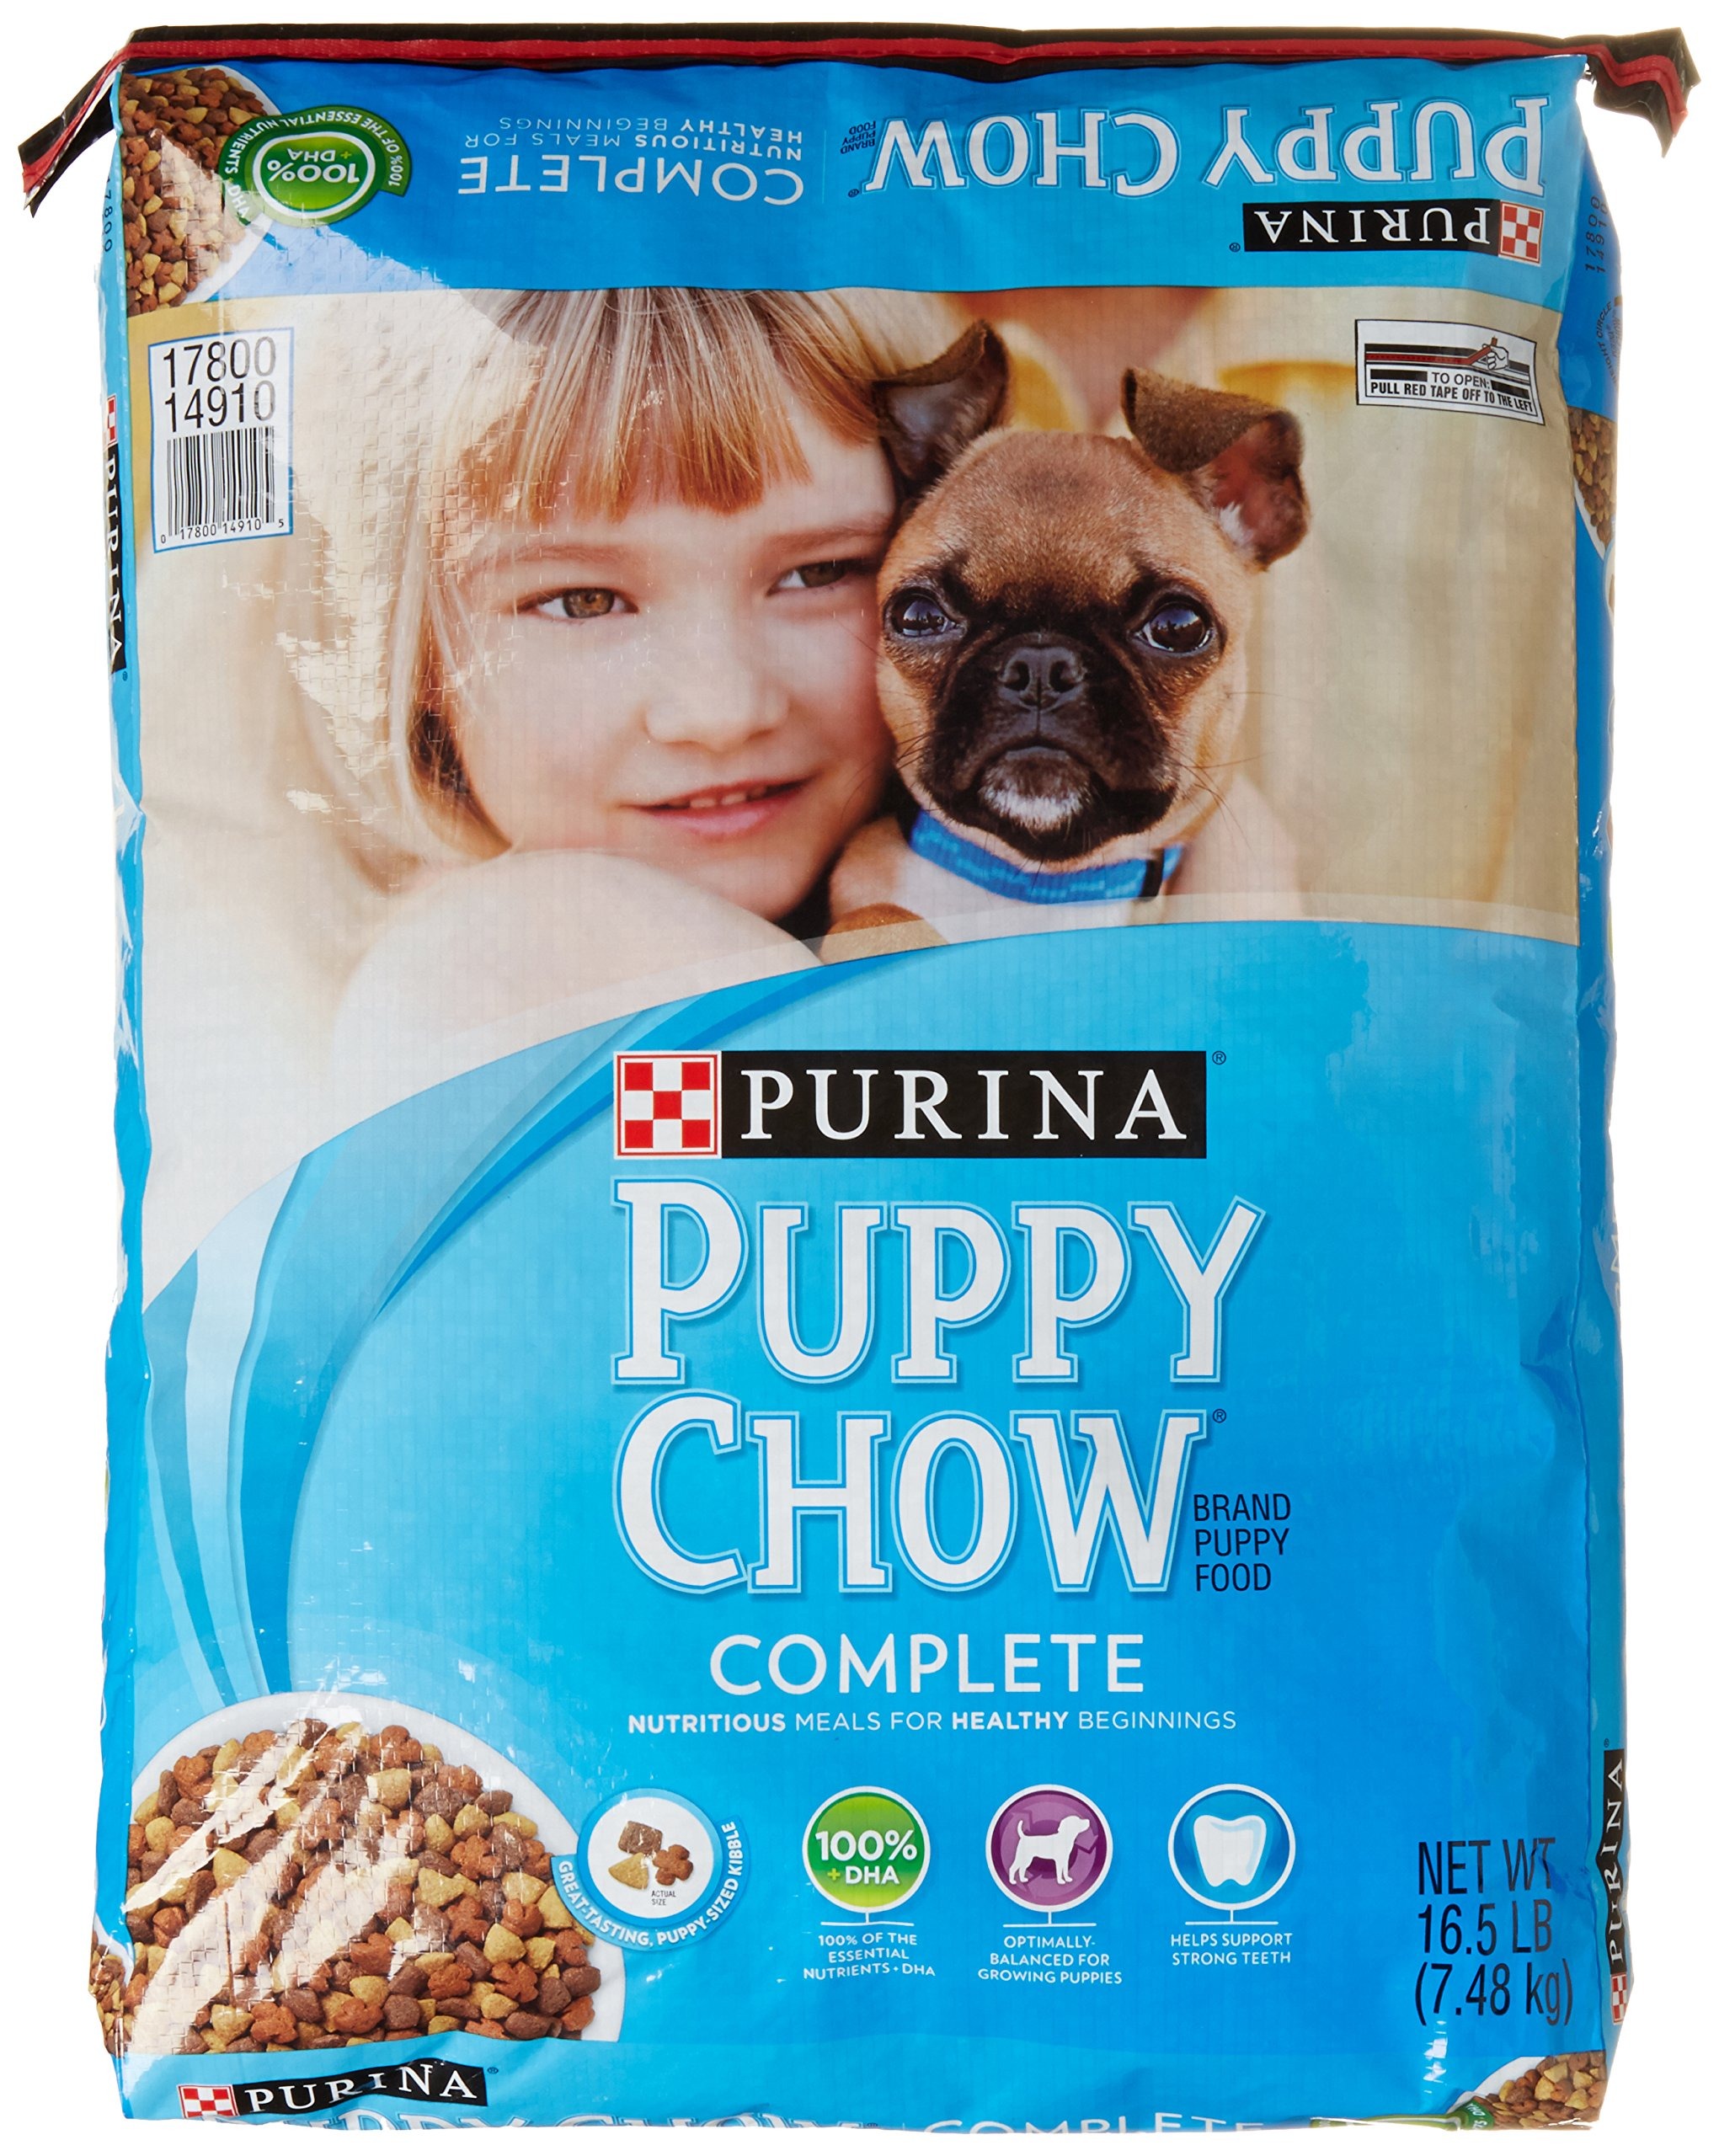
Item Name: Purina Puppy Chow, 16.50 lb
Product Description: Thoughtfully Crafted Nutrition, from His Puppy Days to Adulthood Return the loyalty your dog shows with Purina Dog Chow and Puppy Chow. Crafted for delicious taste and essential nutrition, our wet and dry food formulas help support the healthy, active lives of dogs, from their playful puppy days through adulthood. Real meat goes into every recipe, along with the vitamins and minerals your dog needs at each life stage. Our complete line offers choices ranging from high-protein puppy food to natural recipes made with American-raised chicken to nourish your dog and meet your preferences.
Value: 264.0
Unit: oz

Price: 22.845